Linear infrastructure intrusions

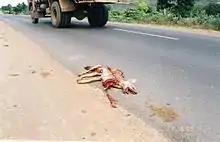
Jackal roadkill, India

Loss of tree cover and its effects may be significant in wildlife reserves. In four tiger reserves in Karnataka, a geographic information system analysis revealed a high road density of around 1 km of forest road per square kilometre of forest, increasing in the tourism zone in Bandipur Tiger Reserve to 2.25 km of road per square kilometre of forest. Taking just the 800 km of road in Bandipur Tiger Reserve (Gubbi 2010), and assuming an average width of 10 m of the road itself, this translates into 800 hectares (8 km) of direct habitat loss.